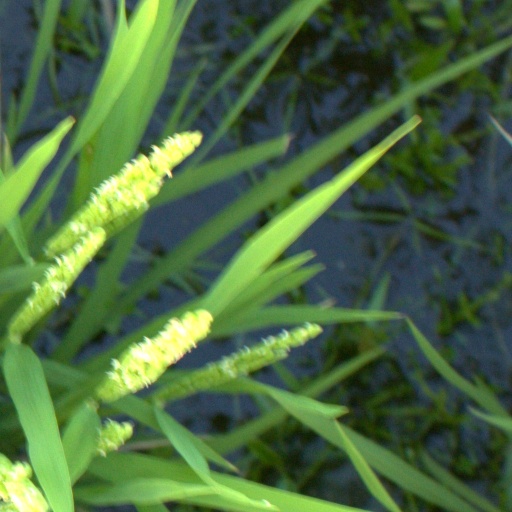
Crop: rice